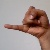
The image shows a hand gesture representing the letter 'J' in Indian Sign Language.